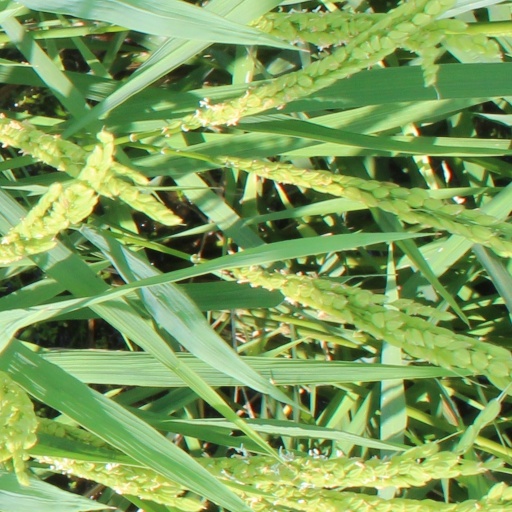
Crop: rice